Hudson's Bay point blanket

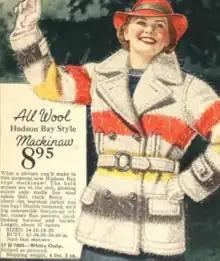
1936 HBC Catalogue

In 1811, at Fort St. Joseph there was a shortage of greatcoats for the King's soldiers. The date was November 20, 1811, and British Army Captain Charles Roberts, wrote a letter to Captain Evans, Adjutant General in Quebec, making a requisition, written as follows: